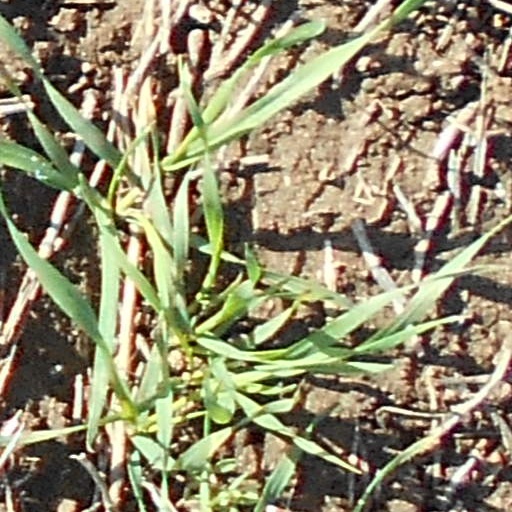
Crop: wheat